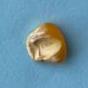
Maize quality: Bad